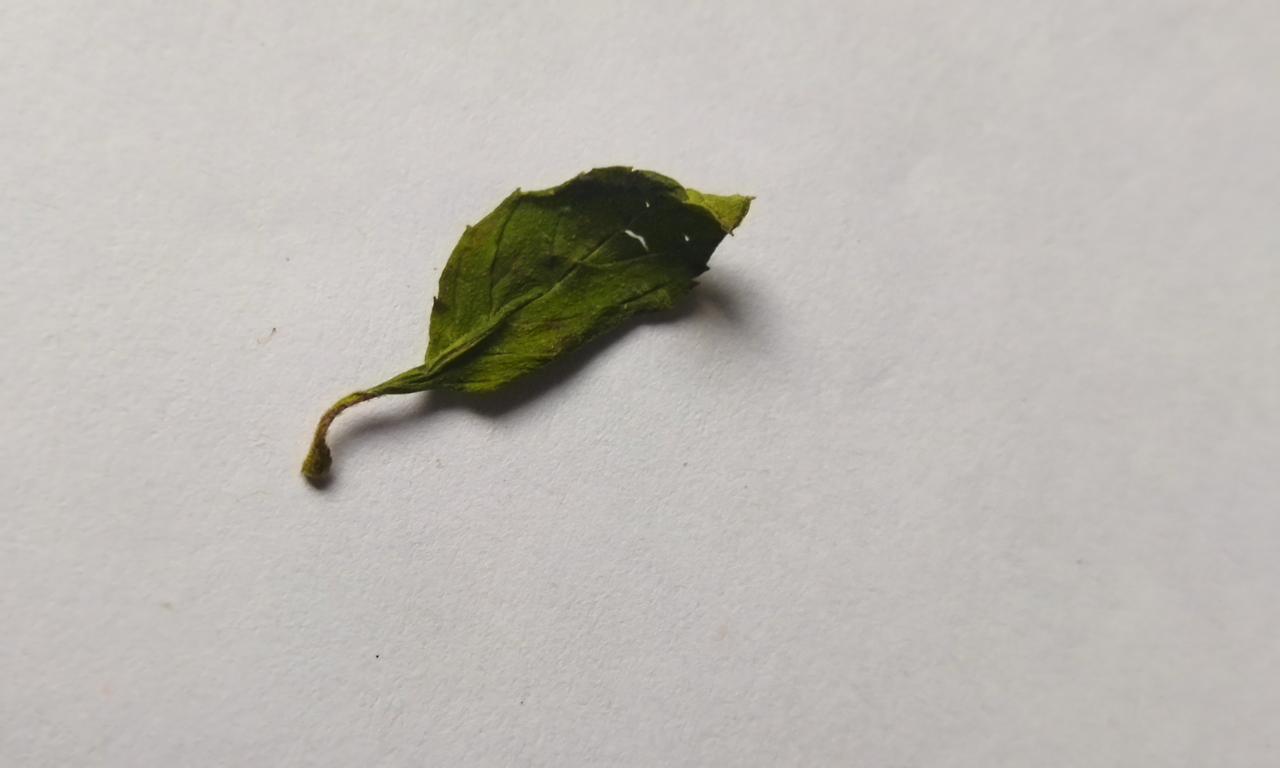
Label: Dried